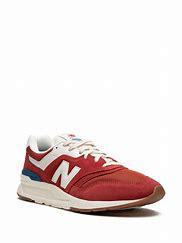
Brand: New
Model: Balance New Balance 997